Bockscar

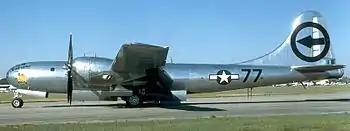
"Bockscar" at Dayton before it was moved indoors. On the Nagasaki mission, it flew without nose art, and with a triangle N tail marking, rather than the circle arrowhead shown here.

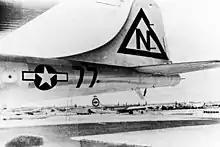
"Bockscar" with temporary triangle N tail marking, on 9 August 1945, the day of its atomic bombing mission

"Bockscar", B-29-36-MO 44-27297, Victor number 77, was one of 15 Silverplate B-29s used by the 393d Bombardment Squadron of the 509th Composite Group. "Bockscar" was built by the Glenn L. Martin Company (later part of Lockheed Martin) at its bomber plant in Bellevue, Nebraska, located at Offutt Field, now Offutt Air Force Base. A Block 35 aircraft, it was one of ten modified as a Silverplate and re-designated "Block 36".